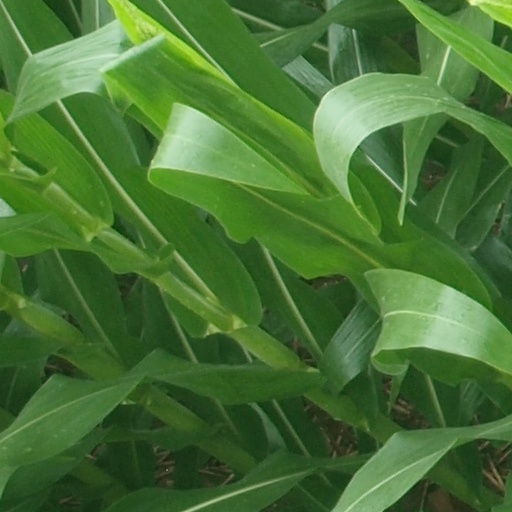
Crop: maize; corn